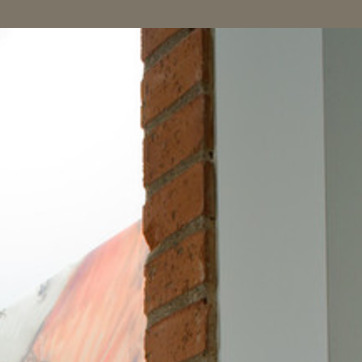
Material: brick